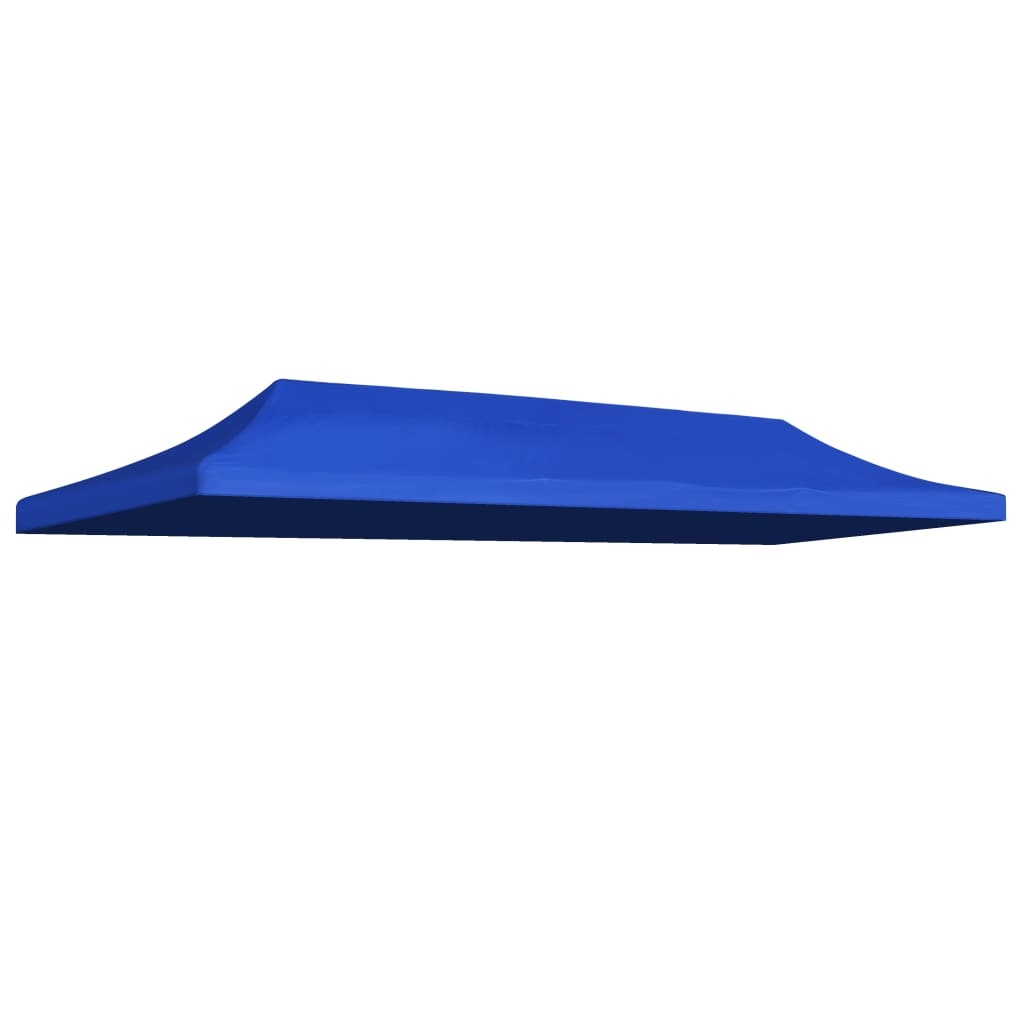
Berkfield Party Tent Roof 3x6 m Blue
Our party tent roof is the ideal replacement for your folding pop-up tent roof. The garden marquee roof can be quickly and easily fixed to a frame. The tent top cover is made of UV- and weather-resistant oxford with a PVC coating and is therefore perfect for outdoor use. Please note delivery only includes a party tent roof; tent frame is not included. Colour: Blue Material: 600D oxford with PVC coating Size: 580 x 291 cm (L x W) UV and water resistant Ideal replacement for folding pop-up tent roofs Note: delivery only includes a party tent roof; tent frame is not included Fabric: Polyester: 100%
Brand: Berkfield
Category: Home & Garden > Lawn & Garden > Outdoor Living > Outdoor Structures > Canopy & Gazebo Accessories